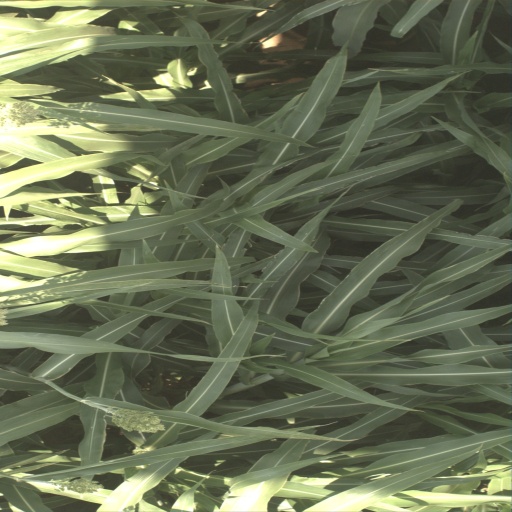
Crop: sorghum